Civil Hospital of Legnano

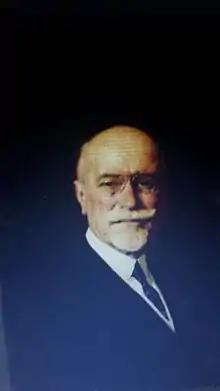
Luigi Broggi, the designer of the historic core of the old Legnano hospital.

During the first meeting of the committee, which took place on February 19, 1900, it was decided to focus on the subscription open to Legnano's citizens and industrialists. Entrepreneurs were then sent a letter asking for donations of funds for the construction of the hospital. The most generous industries were then Franco Tosi and Cotonificio Cantoni: the latter, in particular, pledged to donate an annual sum to the future hospital having in return three sleeping accommodations reserved for its workers. On the other hand, with regard to fundraising among the citizenry, the committee decided to invite citizens to deposit their donations by May 1900 at the counters of the Banca di Legnano.